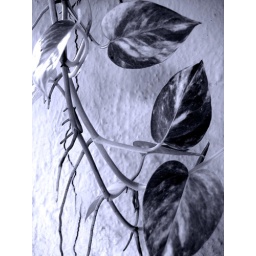
The roots of the money plant outside my bedroom window sees to be seeking out the cracks in the building !!!!!